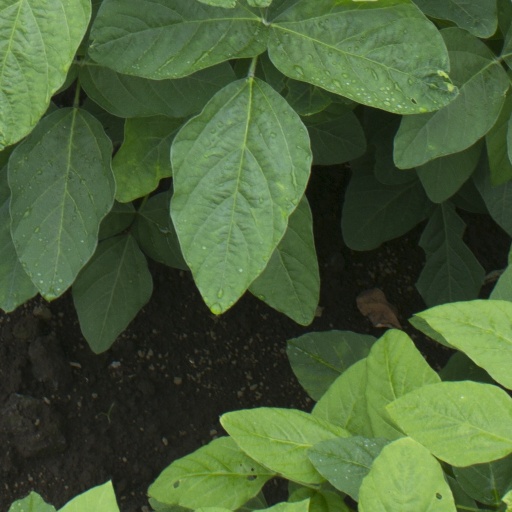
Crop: soybean